Adelaide

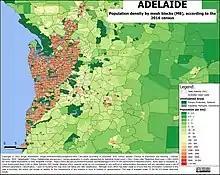
Adelaide's population density by mesh blocks (MB), 2016 census

Light successfully persisted with his choice of location against this initial opposition. Recent evidence suggests that Light worked closely with George Kingston as well as a team of men to set out Adelaide, using various templates for city plans going back to Ancient Greece, including Italian Renaissance designs and the similar layouts of the American cities Philadelphia and Savannah–which, like Adelaide, follow the same layout of a central city square, four complementing city squares surrounding it and a parklands area that surrounds the city centre.